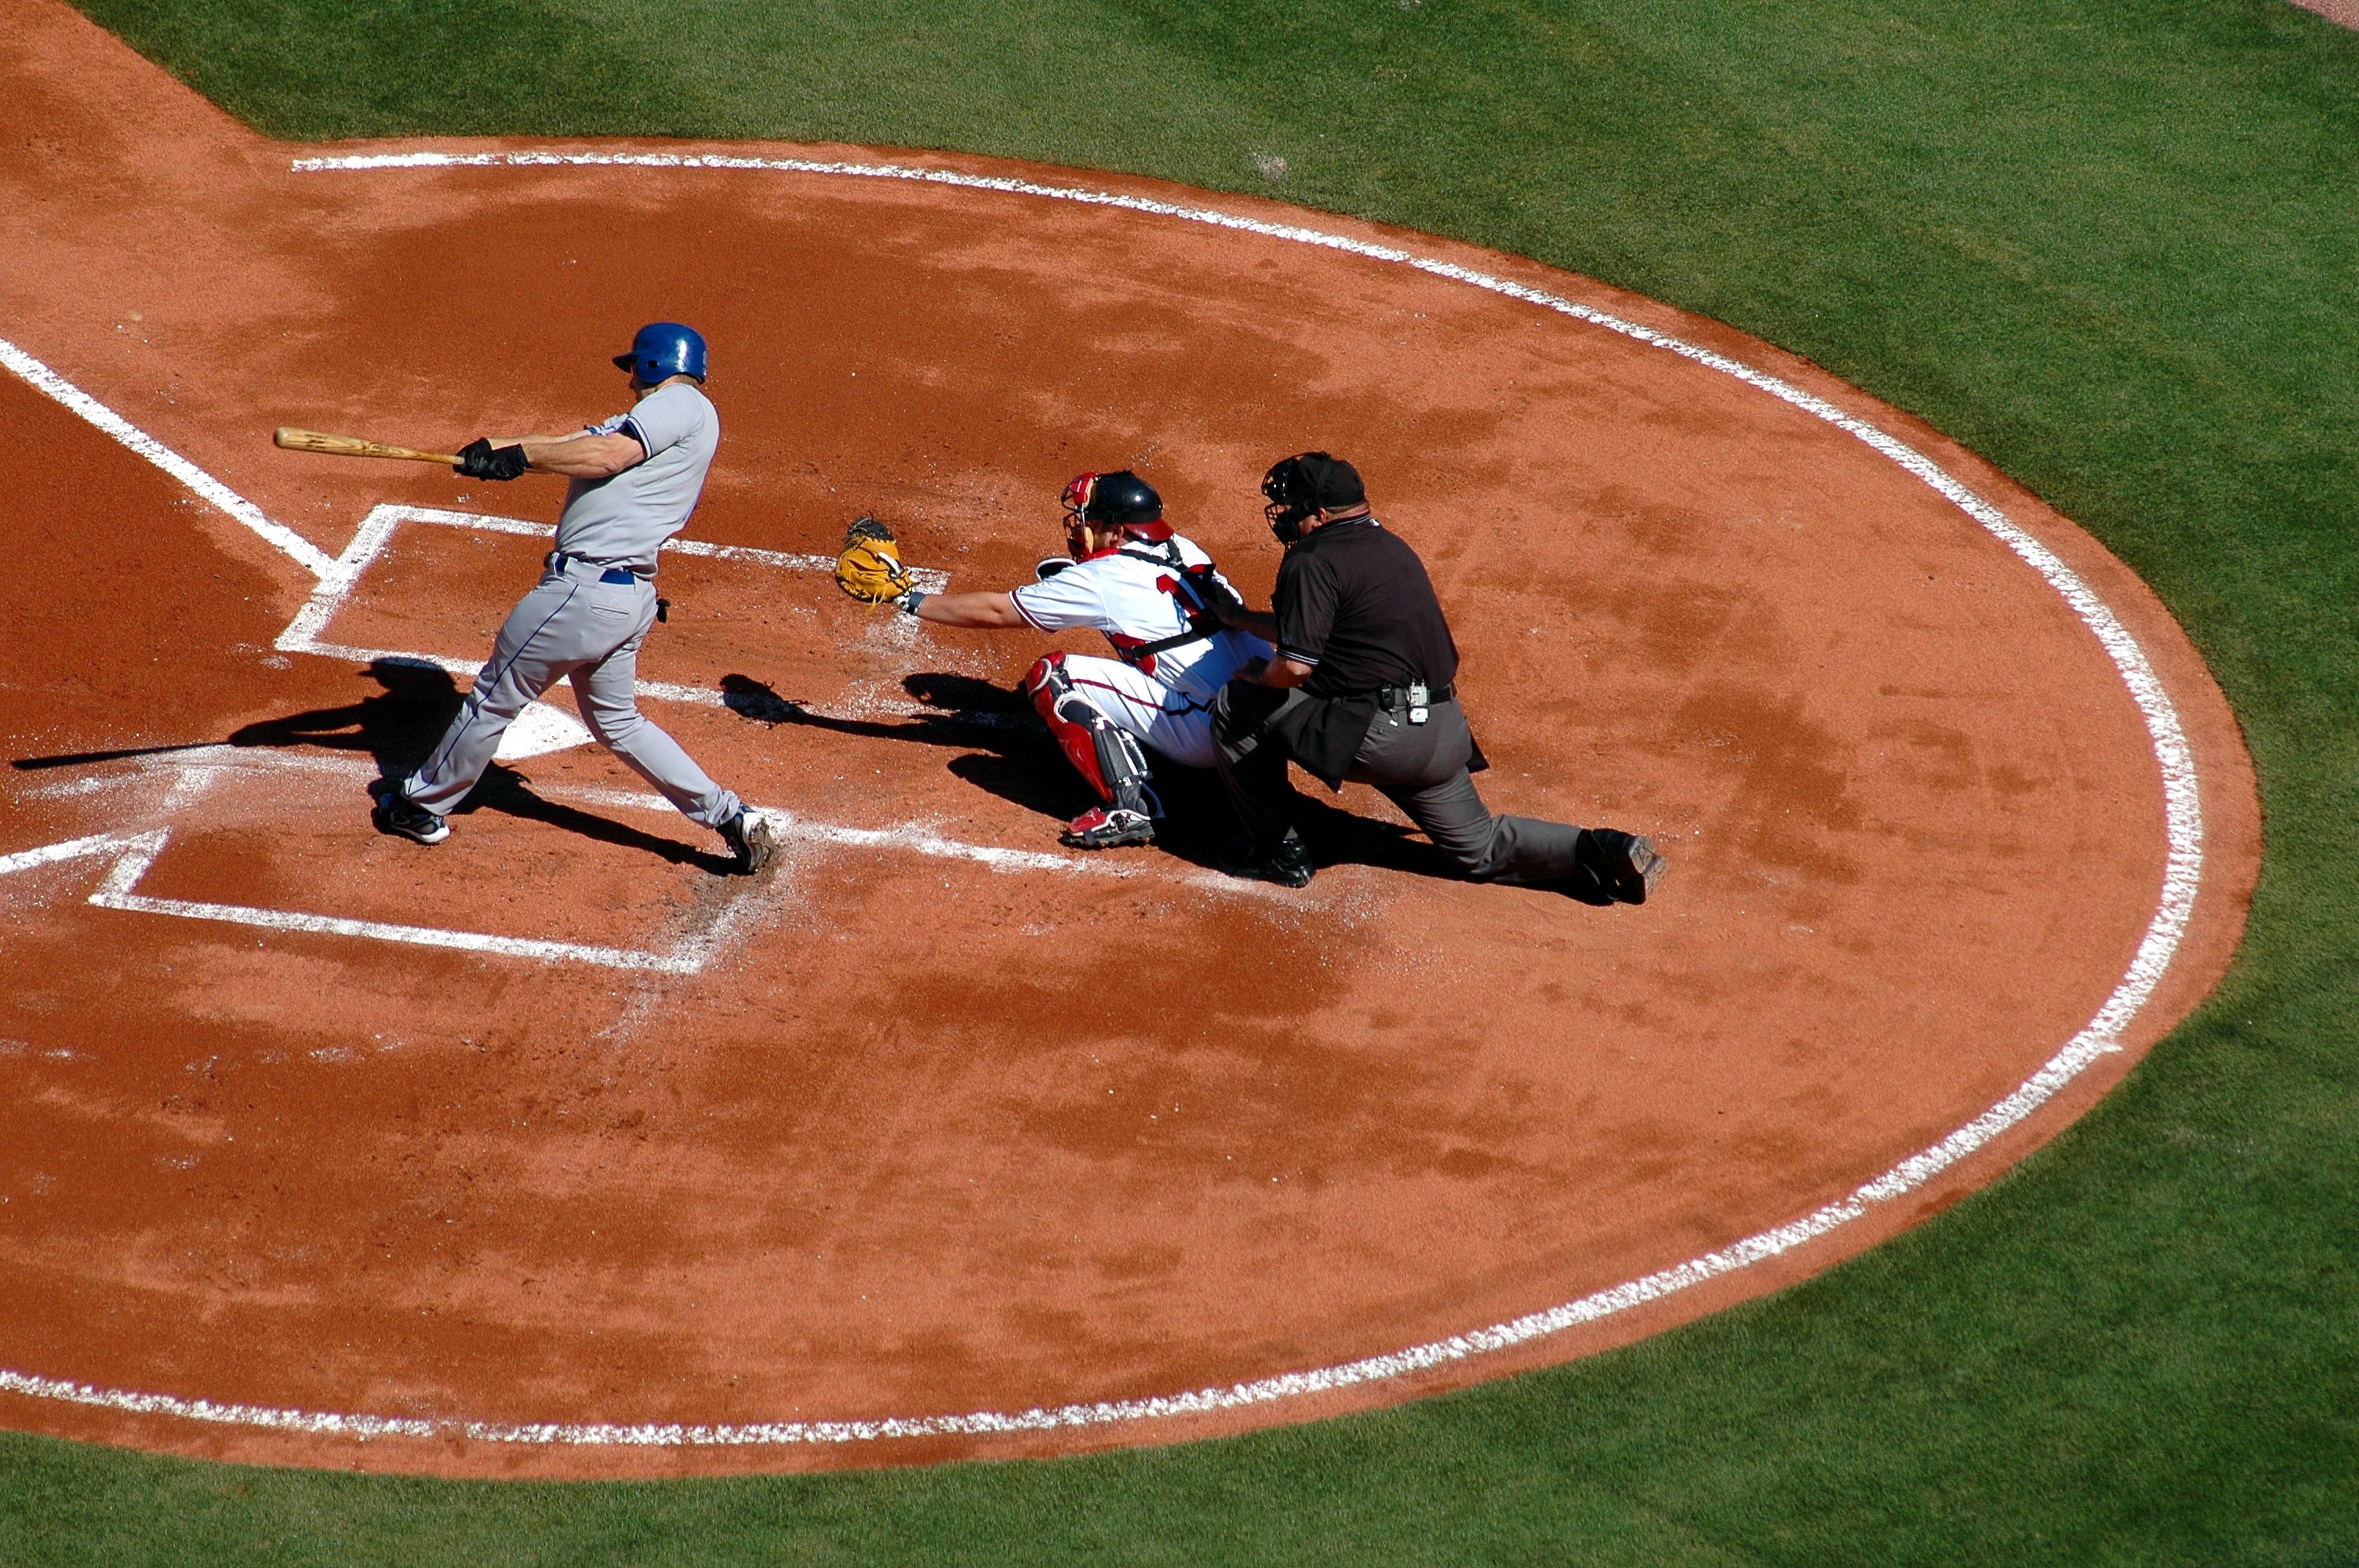
grass, structure, baseball, sport, field, game, play, run, home, summer, recreation, equipment, dirt, plate, professional, exercise, stadium, player, baseball field, pitch, umpire, batter, competition, american, fun, team, sports, pitcher, helmet, ball, diamond, home plate, bat, base, athlete, athletics, league, major league, catcher, infield, ball game, sporting event, team sport, pastime, baseball park, college baseball, sport venue, bat and ball games, baseball positions